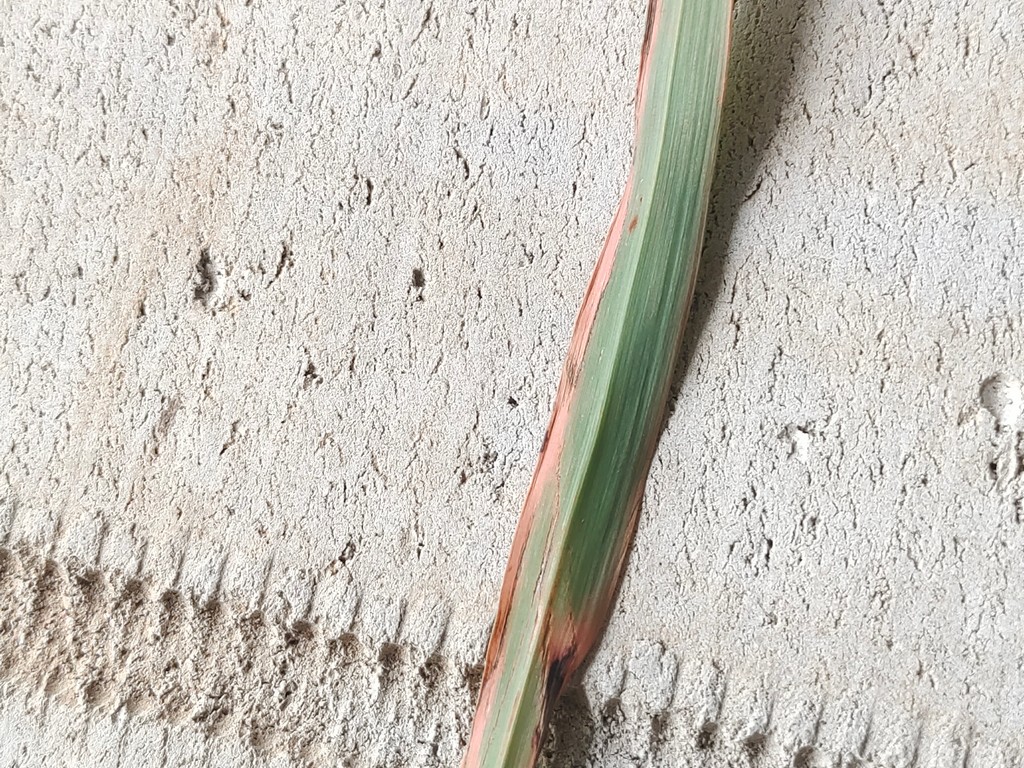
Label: Unhealthy